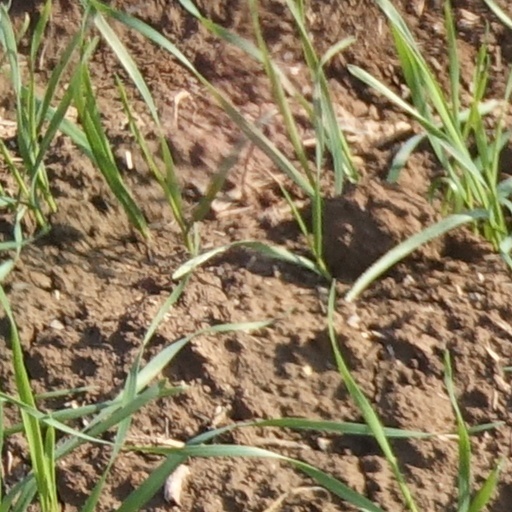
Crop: wheat